Violetta Egorova

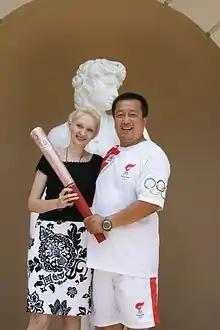
With Chinese sportsman Li Yuanlong

In 1990, Egorova won the second prize on Gian Battista Viotti International Music Competition.